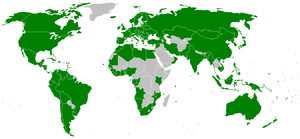
MARPOL désigne la Convention internationale pour la prévention de la pollution marine par les navires, élaborée par l'OMI et qui porte sur tout type de pollution marine causée par les navires qu'elle soit accidentelle ou fonctionnelle, volontaire ou involontaire.